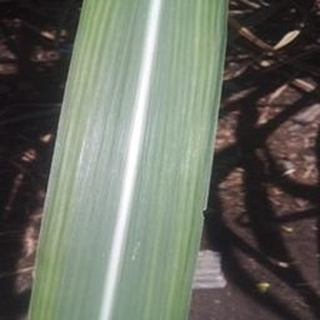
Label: healthy_sugarcane